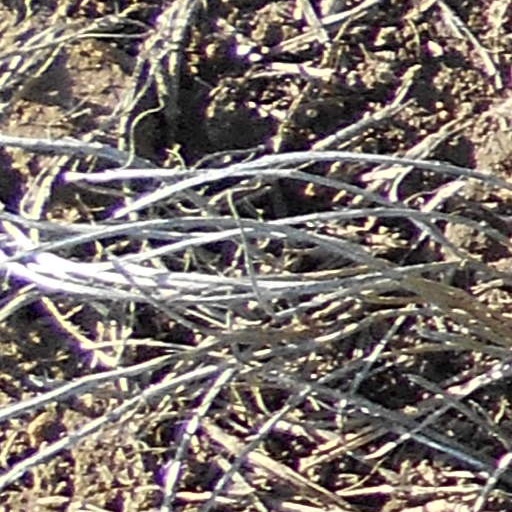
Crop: wheat